Omron Adept

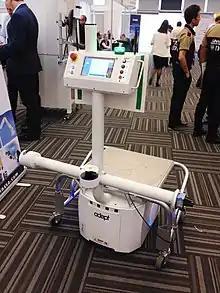
Autonomous Mobile Robot produced by Adept Technology

Around 2004, Adept introduced table-top SCARA robots called the "Adept Cobra i600/i800", with the system and servo controls, and the power amplifiers, embedded in the base of the robot. The related "Adept Cobra s600/s800" models employ an external controller (with the servo controls and amplifiers still in the robot base) to achieve greater system functionality. These robots are claimed to be the fastest robots in their class.